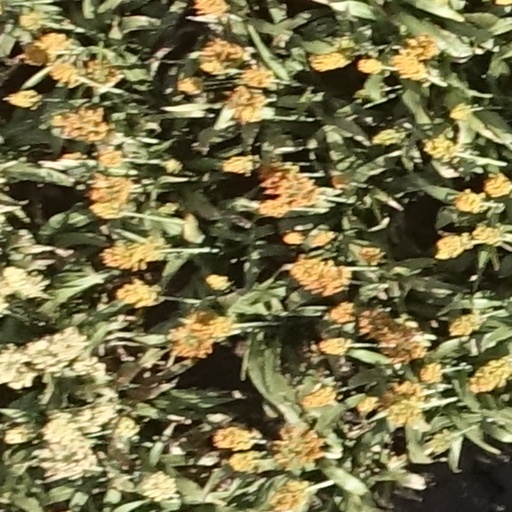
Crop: sorghum